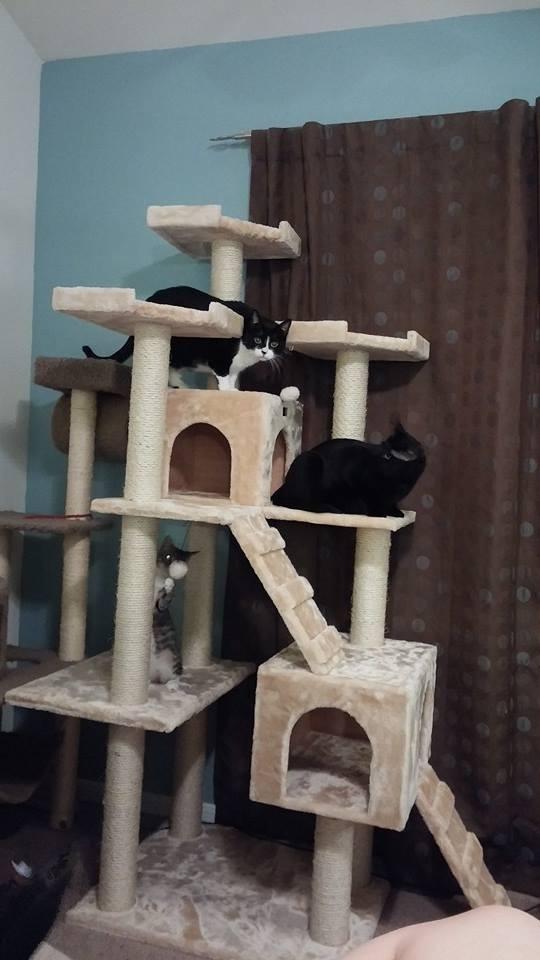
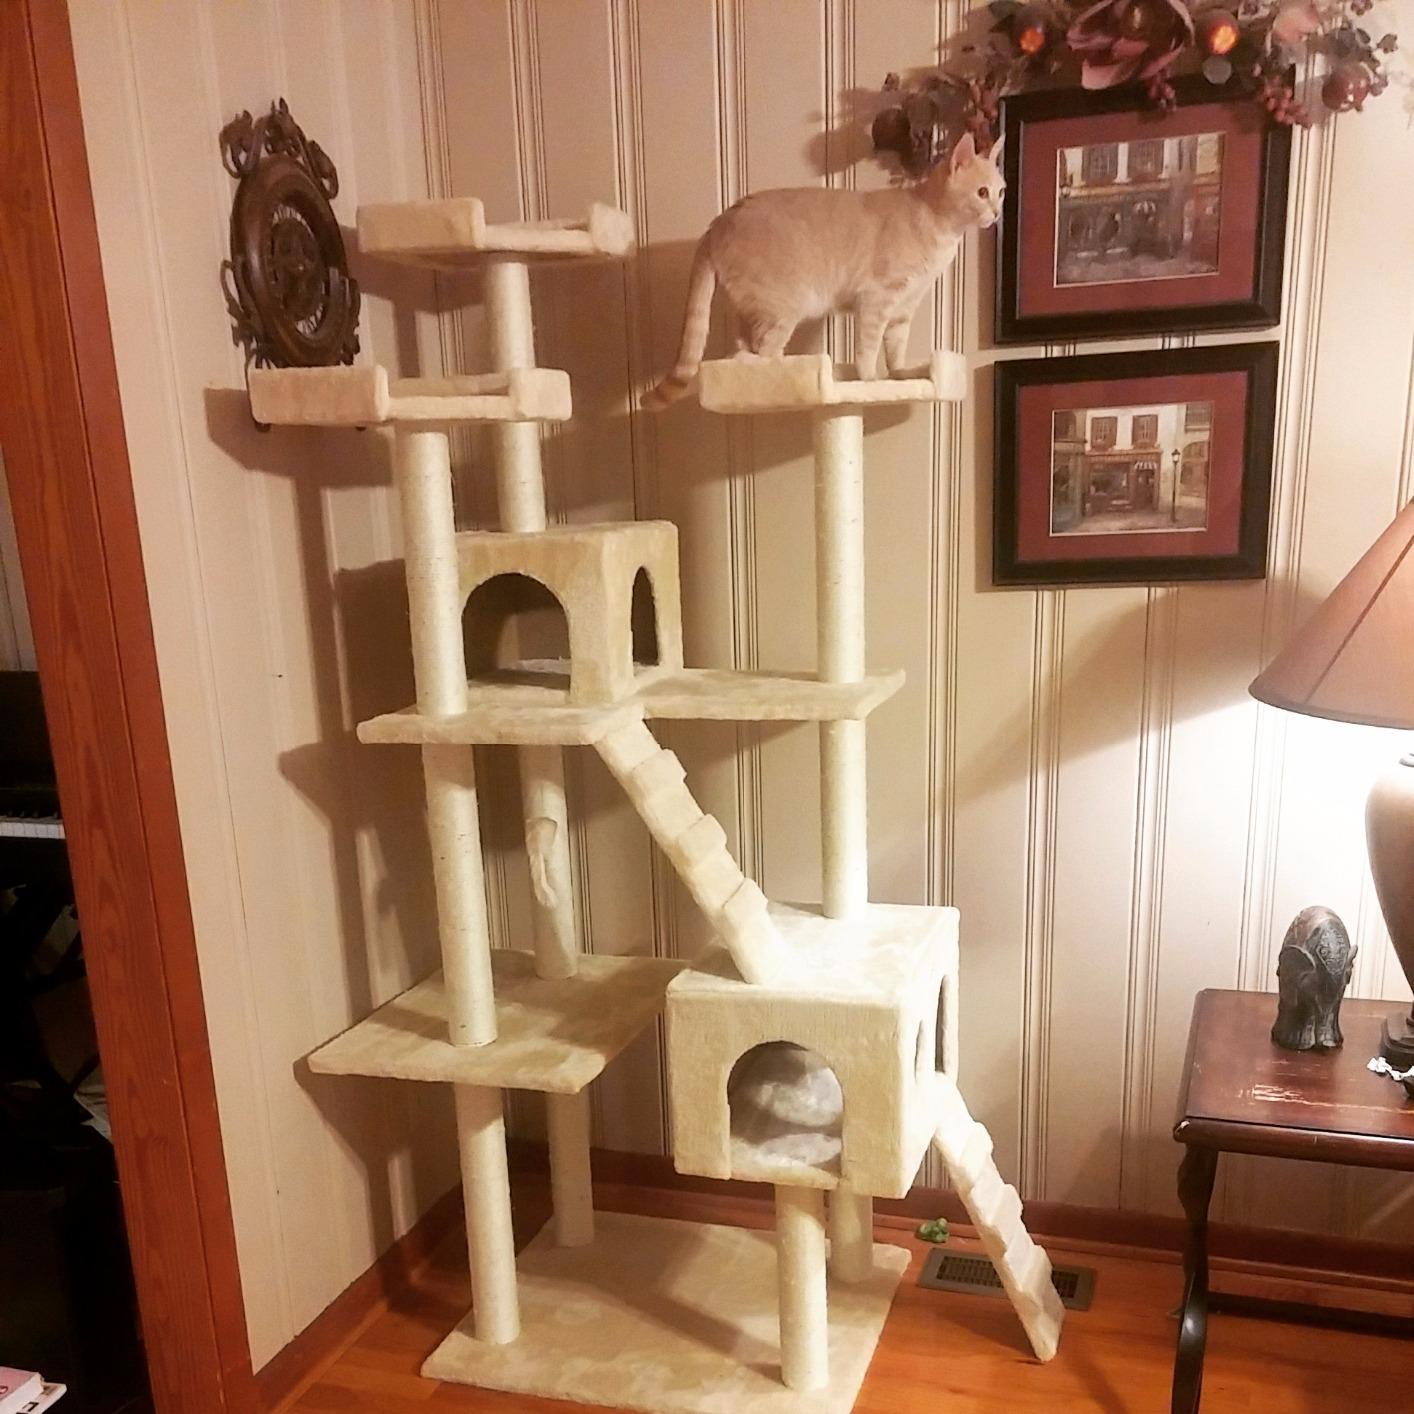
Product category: items_cat tree
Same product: no